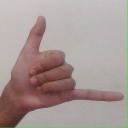
अक्षर: द